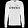
Label: Pullover